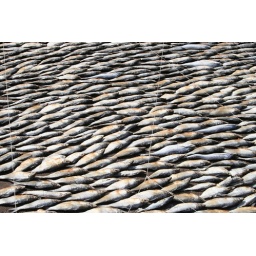
Small fish drying at the side of the road in goa